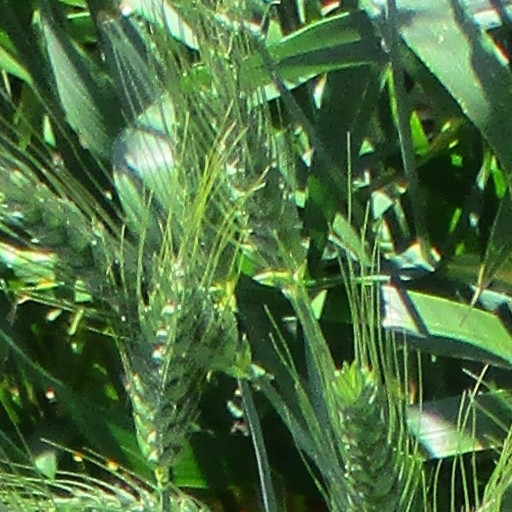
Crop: wheat